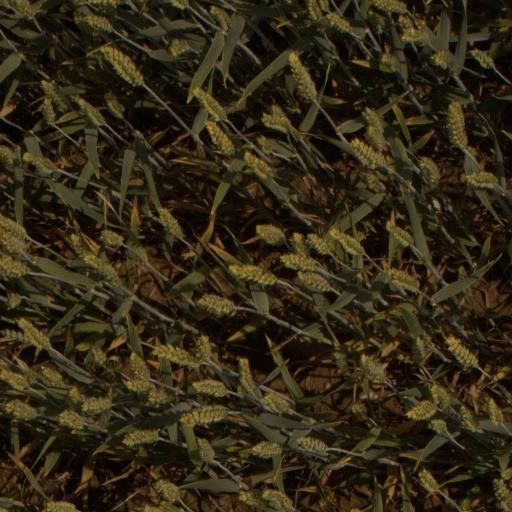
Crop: wheat